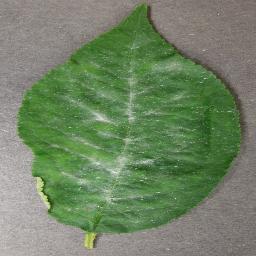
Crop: cherry
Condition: (including_sour)_powdery_mildew